Kelvin Doe

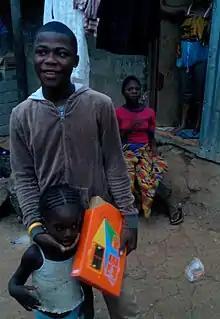
Kelvin Doe with his Kano computer kit in Sierra Leone in 2013

Kelvin Doe (born October 26, 1996, in Freetown, Sierra Leone), also known as DJ Focus, is a Sierra Leonean engineer.